Arizona State Route 93

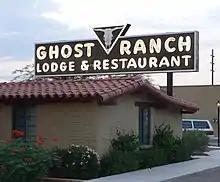
Ghost Ranch Lodge on former SR 84/SR 93 in Tucson. The sign was designed by artist Georgia O'Keeffe.

From Wickenburg to the southeast, SR 93 was co-signed with U.S. Routes 60, 70 and 89 to Phoenix, via Grand Avenue. At Grand Ave.'s terminus, located at Van Buren Street and 7th Avenue (Five Points), the quartet of highways picked up U.S. Route 80 from San Diego. On Van Buren Street, the "SR 93" emblem was at the bottom of the 60-70-80-89-93 totem pole for years (along with Business Loop 10 in the 1970s and '80s). The co-signing continued through Tempe on Mill Avenue and Apache Boulevard, and Mesa's Main Street (but without BL-10, which went south from Phoenix on 44th Street to join Interstate 10 at 48th Street near Broadway Road.).